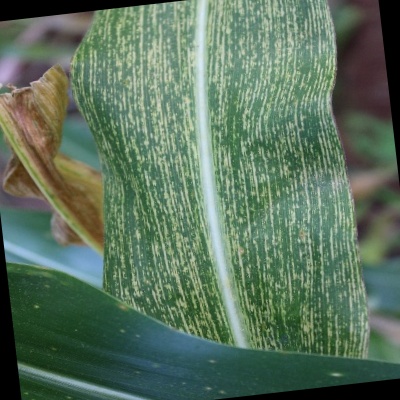
Label: Corn_(Maize)___Maize_Streak_Virus